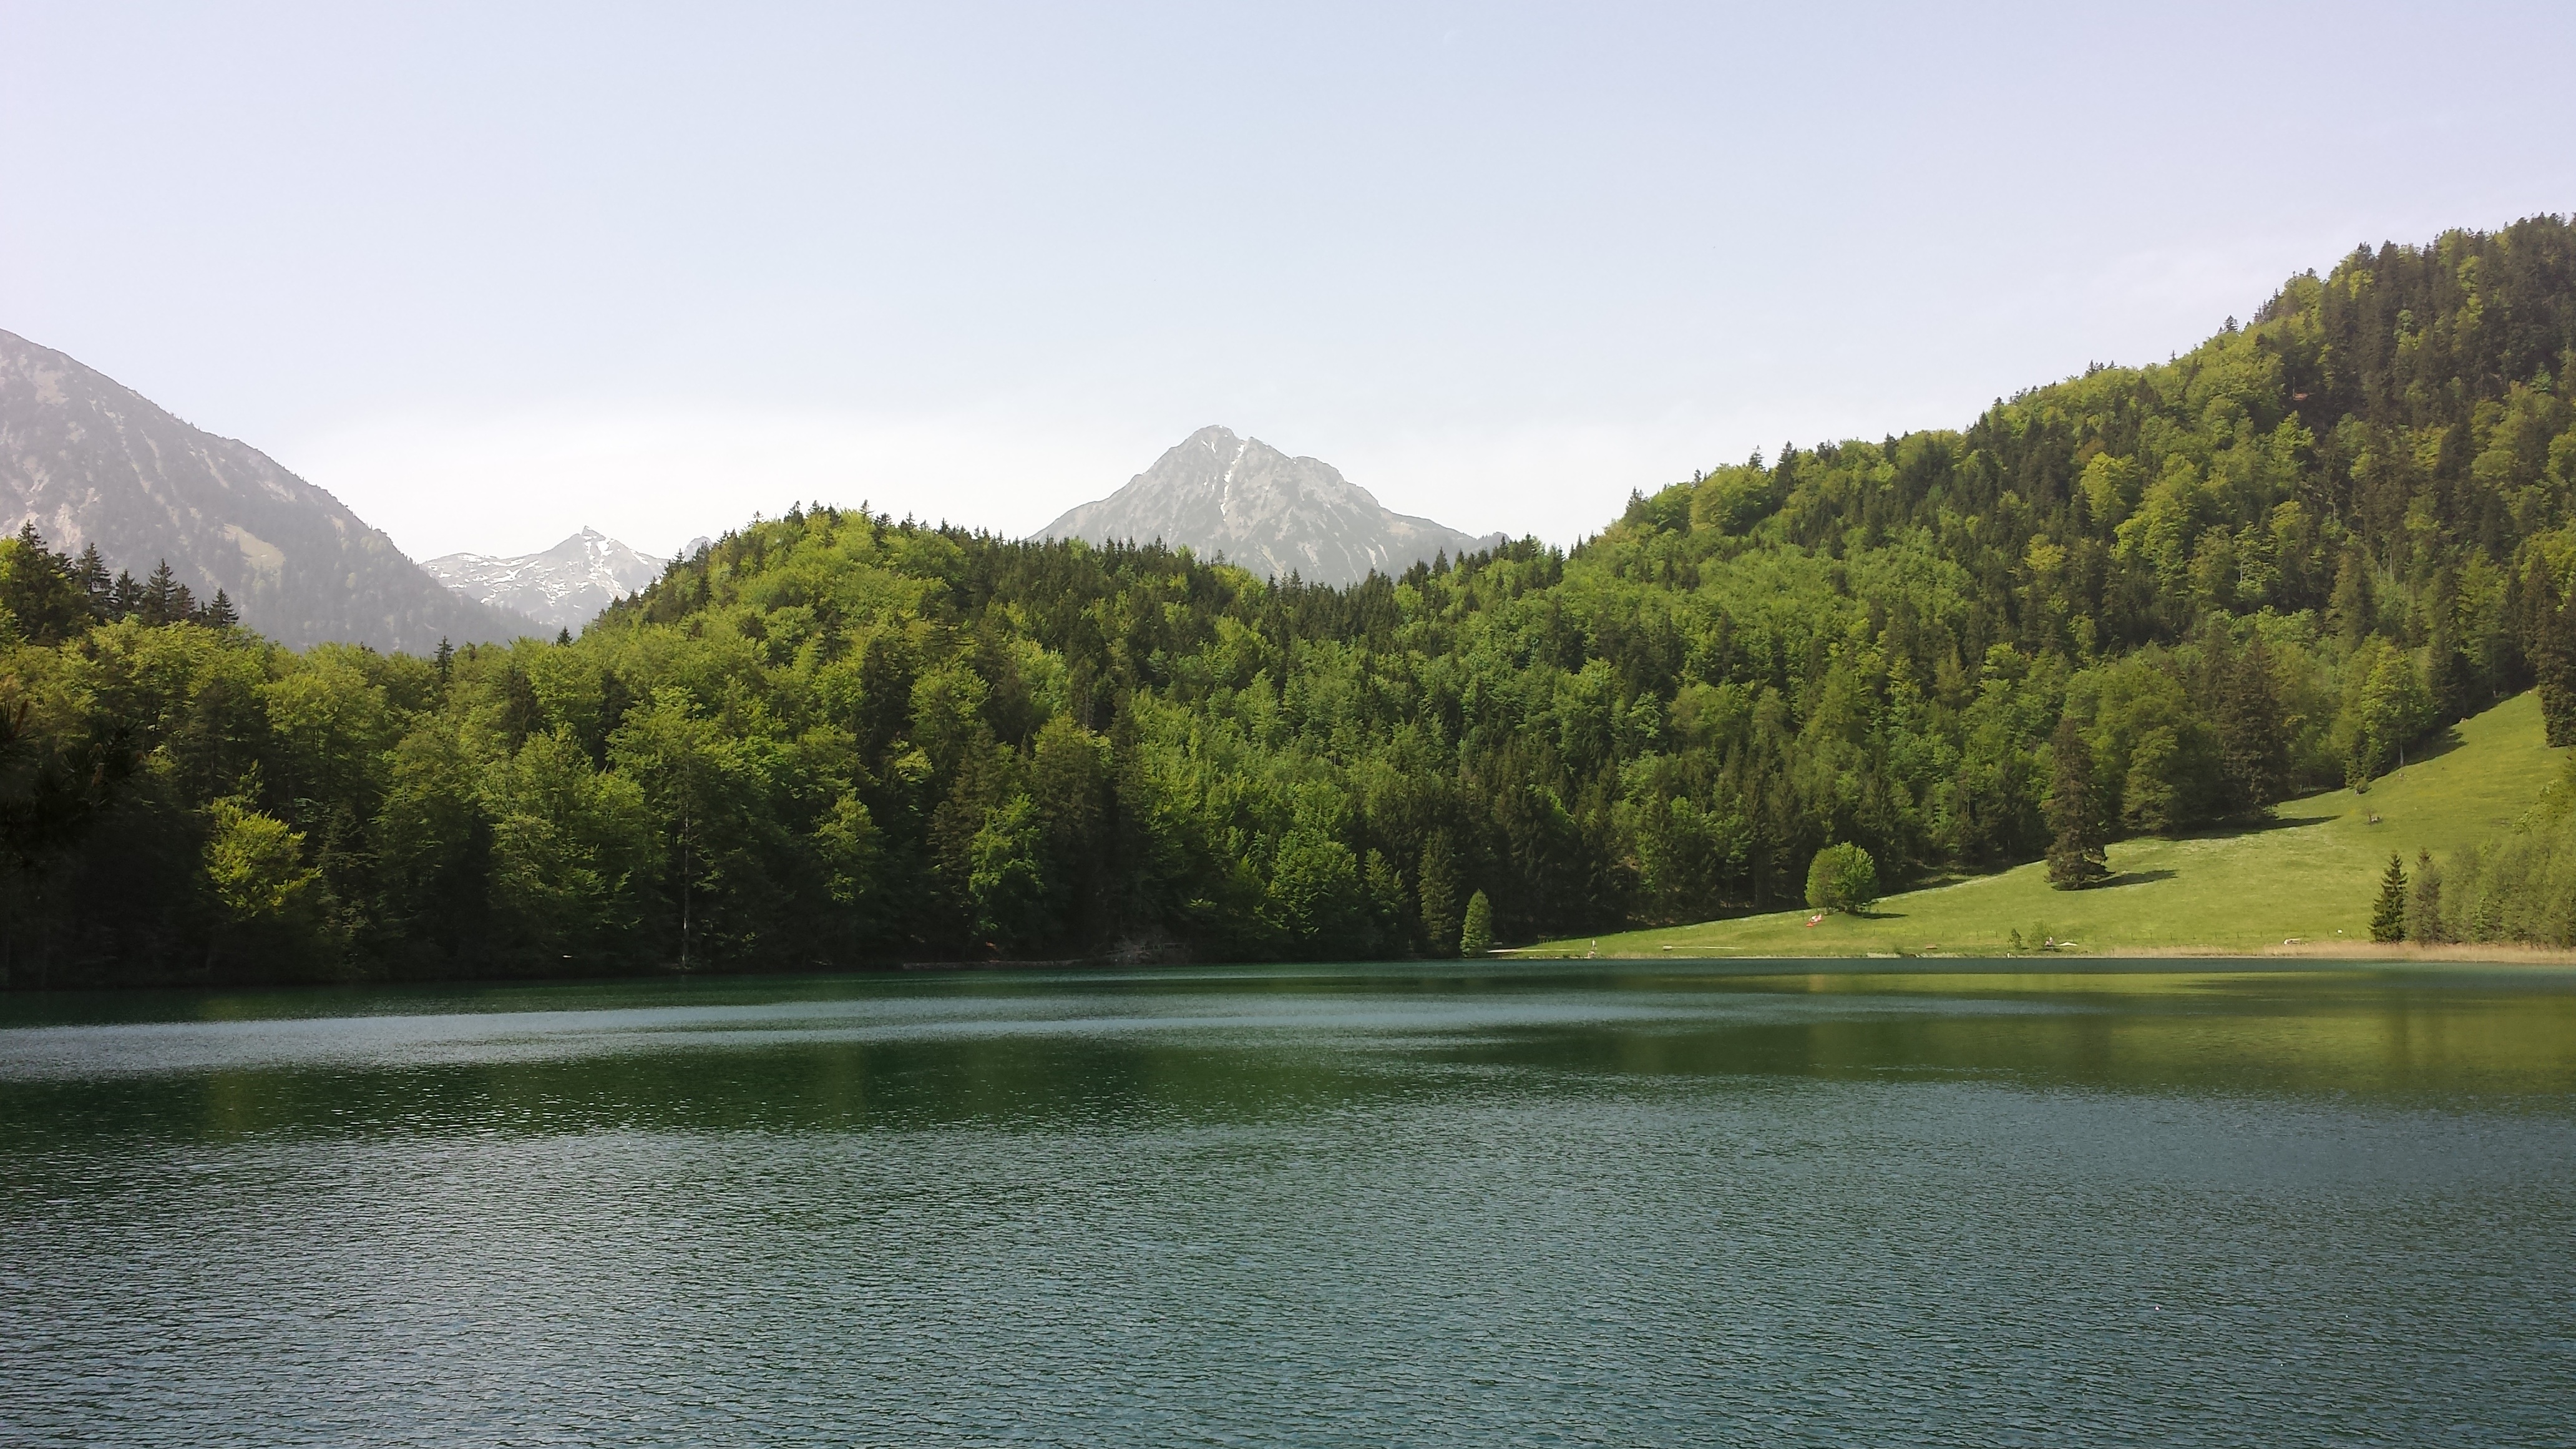
tree, water, nature, wilderness, mountain, lake, valley, mountain range, summer, idyllic, reflection, scenic, alpine, fjord, reservoir, mountains, alps, bergsee, still, loch, idyll, nice weather, more, tarn, f ssen, allg u, alatsee, mountainous landforms